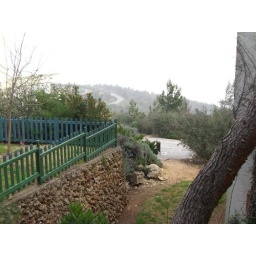
That road on the mountain in the backround is Lebanon.